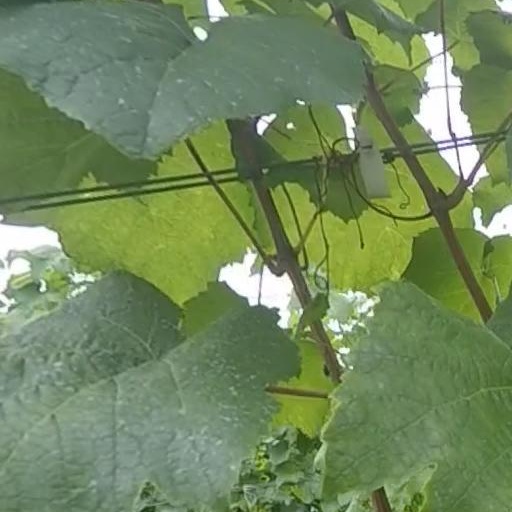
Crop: grape